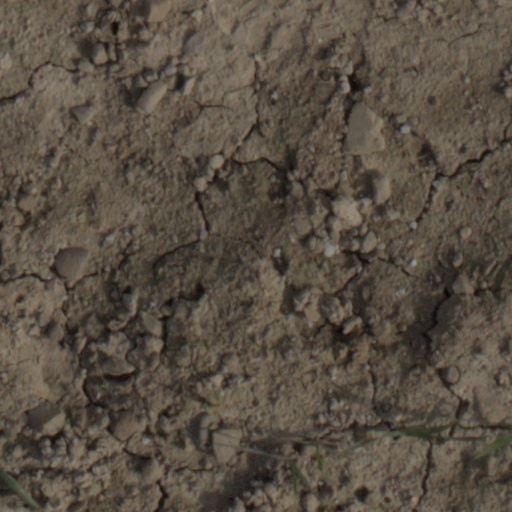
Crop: wheat